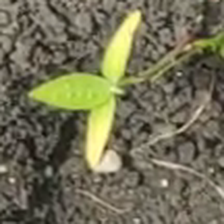
Weed species: Moti_dudhi(Euphorbia_geneculata_L)